Hanover Branch Railroad

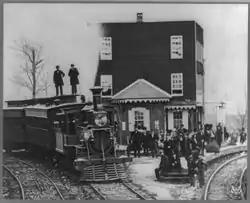
Hanover Junction station in 1863

The Hanover Branch Railroad Company was a railroad that operated in Pennsylvania in the mid-19th century. The company was incorporated on March 16, 1847, and began operating trains in 1852. It represents the oldest portion of the Western Maryland Railway. It extended from the connection with the Baltimore & Susquehanna Railroad (later to become the Northern Central Railway, and then in 1911, the Pennsylvania Railroad) at Hanover Junction, Pennsylvania, to Hanover.